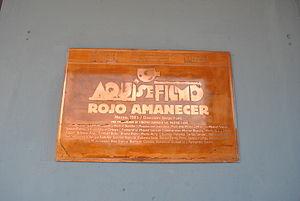
Rojo amanecer est un film mexicain réalisé par Jorge Fons sorti en 1989. Il raconte sous une forme romancée la soirée et la nuit du massacre de Tlatelolco le 2 octobre 1968 à Mexico, vécues par une famille mexicaine moyenne. Il a remporté neuf Ariels et le prix spécial du jury du Festival de Saint-Sébastien.